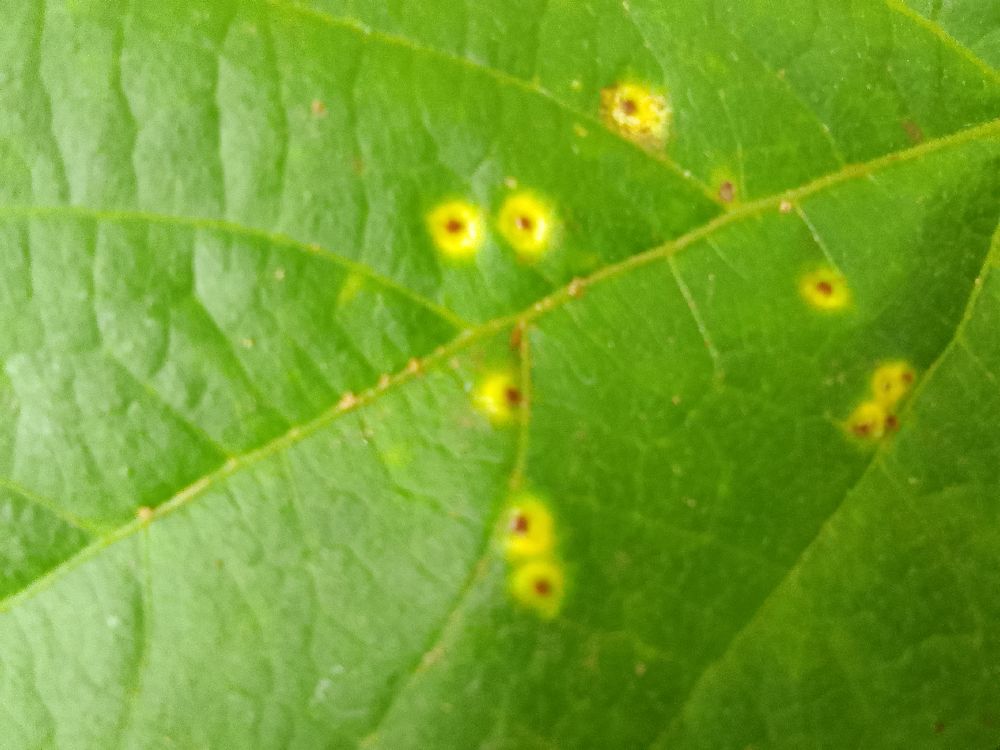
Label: rust